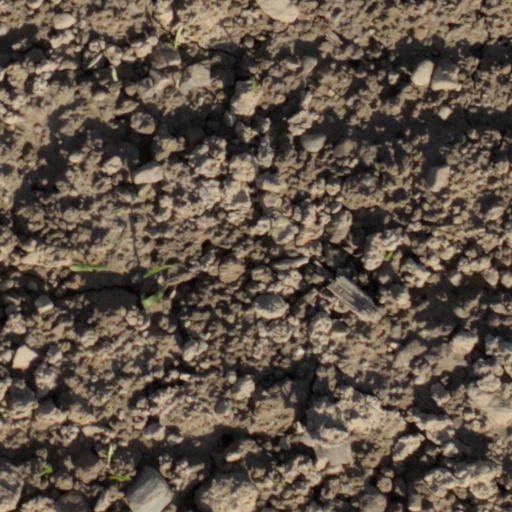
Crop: wheat